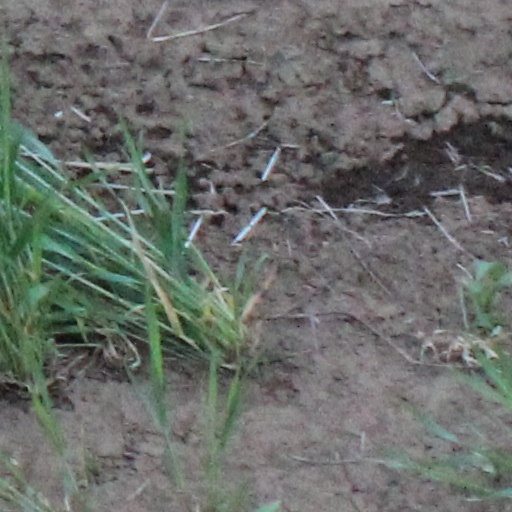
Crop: wheat